Bulaqs

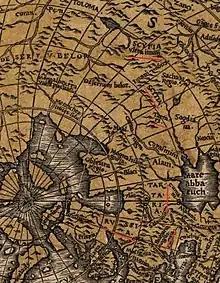
The ""Blaci "" people next to Magna Hungaria depicted on Oroncé Finé's world map "Nova Universi Orbis Descriptio" (1531)

According to the accounts of William of Rubruck and Roger Bacon, during the Huns migration to Europe "also came the Blacs, the Bulgars and the Vandals. For from that Greater Bulgaria come the Bulgars, who are beyond the Danube near Constantinople. And near the land of Pascatir (Magna Hungaria i.e. somewhere around the Ural Mountains and the Volga River from where came the Huns) are the Iliac (Blachi from greater Blachia, from which came the Blachi in the land Assani between Constantinople and Bulgaria and lesser Hungary), which is the same word as Blac but the Tatars do not know how to pronounce (the letter) B, and from them come those who are in the land of Assan. They call both of them Iliac, the former and the latter".